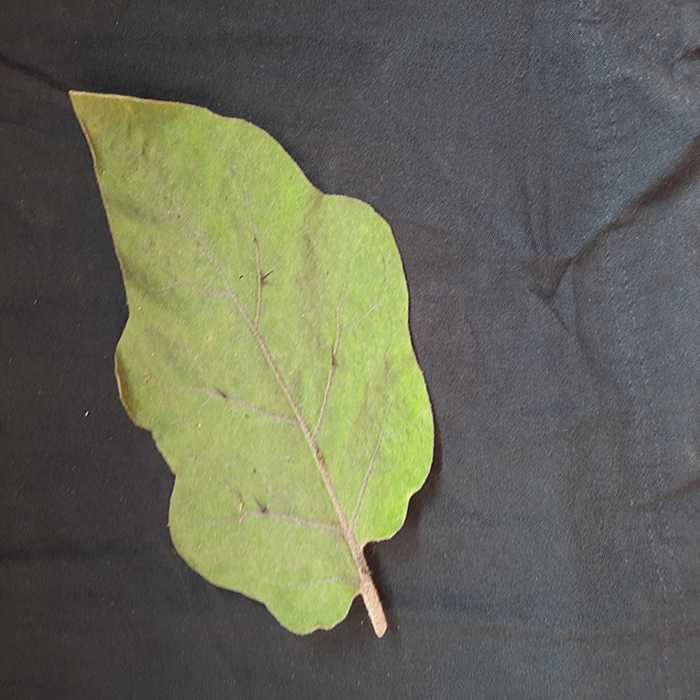
Plant: Eggplant
Label: Eggplant fresh leaf